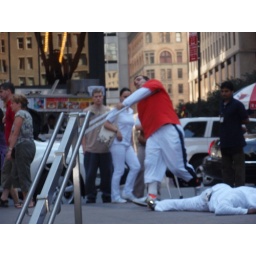
Shannon with passersby, and the guy in white on the ground is obviously another performer.